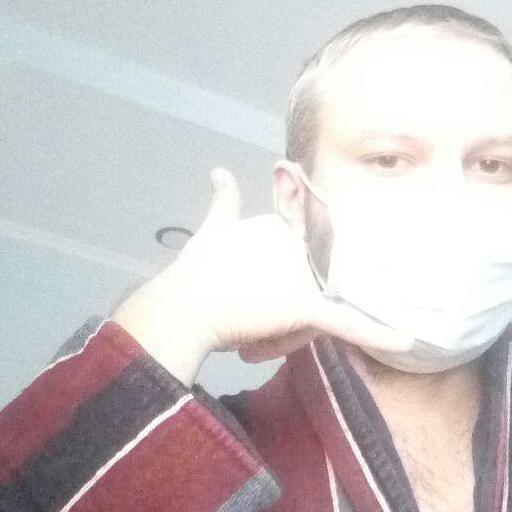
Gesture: call